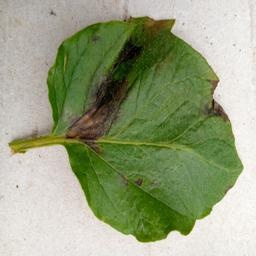
Etiqueta: Late Blight